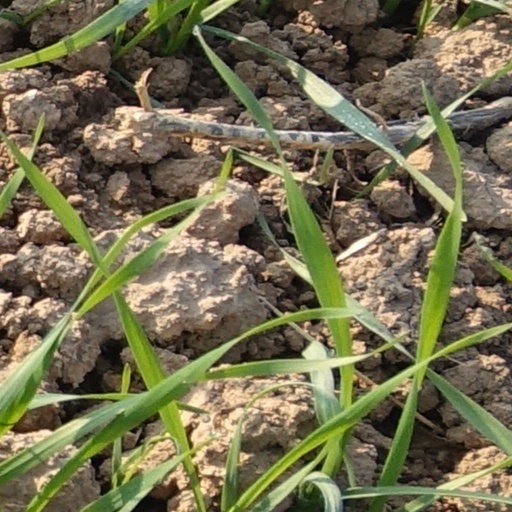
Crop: wheat